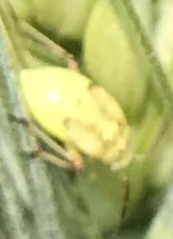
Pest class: lygus_bug